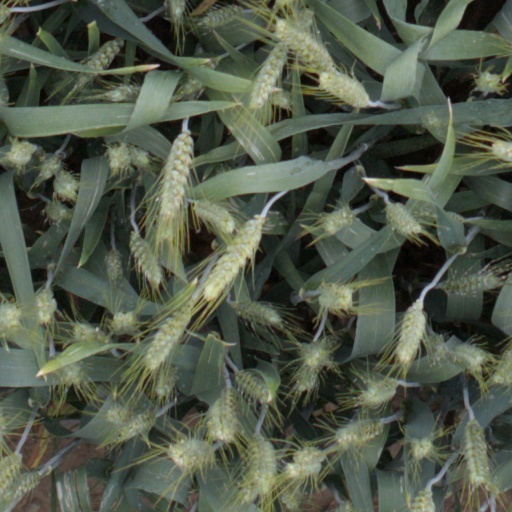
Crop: wheat